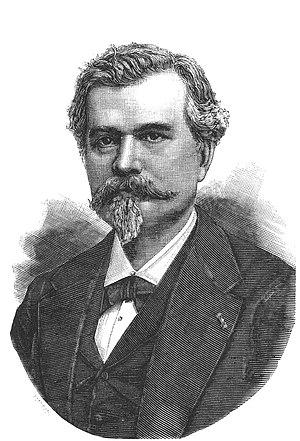
""M. Paul Frogier de Ponlevoy""."
Cette page concerne les événements qui se sont produits durant l'année 1894 en Lorraine.
Paul Frogier de Ponlevoy est un homme politique français, né le 3 juillet 1827 à Paris et décédé le 21 janvier 1915 dans cette même ville.